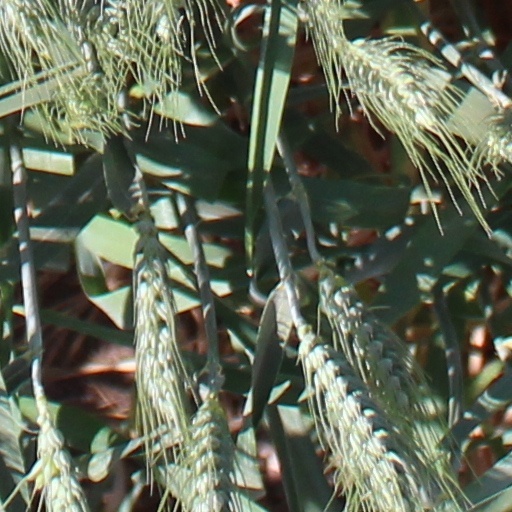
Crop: wheat